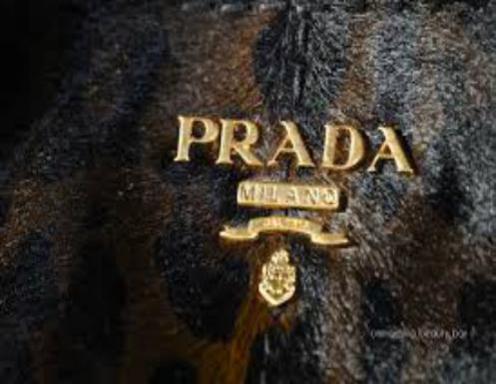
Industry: Clothes